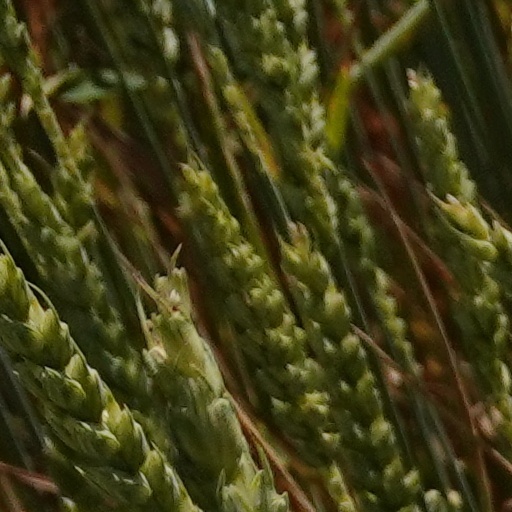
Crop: wheat